University of Saskatchewan

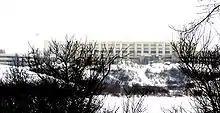
The Royal University Hospital (1955 Wing)

Another section of land, west of the Preston Avenue/Circle Drive interchange and north of the Canadian Pacific Railway line, was zoned for commercial use, and led to "big box" retail development in the early 2000s called Preston Crossing. Realignment of two major roads in the area around this same time (Preston Avenue and 108th Street) also used up a portion of university land. The U of S obtained a large tract of land immediately east of the Saskatoon city limits after the city annexed the northeastern section of U of S land (this land has since been itself annexed into the city). The U of S leased a site to the Correctional Service of Canada north of Attridge Drive on Central Avenue for the Regional Psychiatric Centre. It has an additional undeveloped parcel of land at Central Avenue and Fedoruk Road.